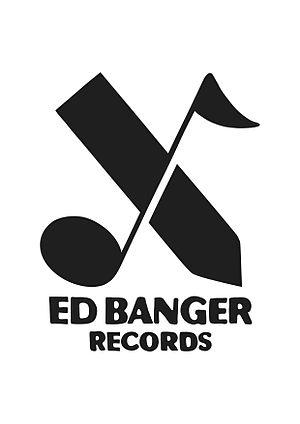
Ed Banger est un label français de musique électronique fondé par Pedro Winter en mars 2003 à Montmartre, au nord de Paris. Il a contribué à faire émerger la French Touch au début des années 2000.